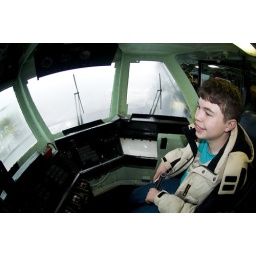
Caleb sits in the Mini chair in the air control tower aboard the USS Midway.